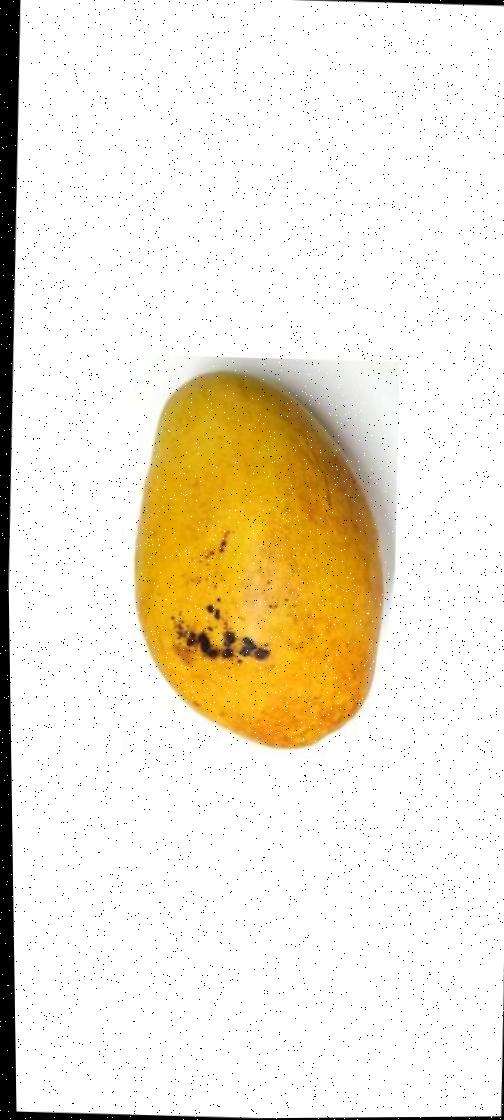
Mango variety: Bari-11